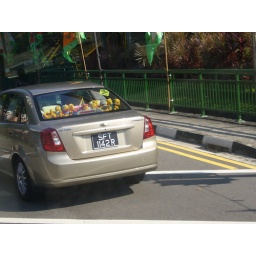
lots of cute disney creatures in someone's car